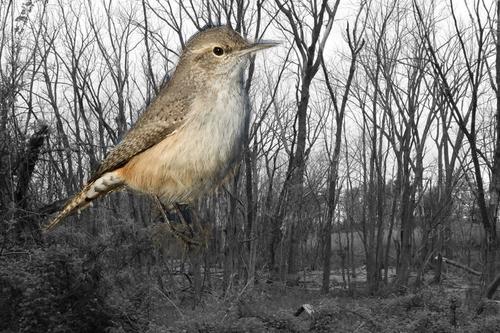
Bird species: Rock_Wren
Bird type: landbird
Background: land